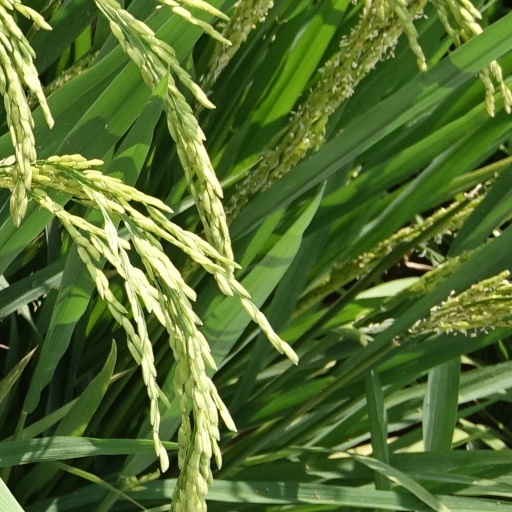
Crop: rice